Văratec Monastery

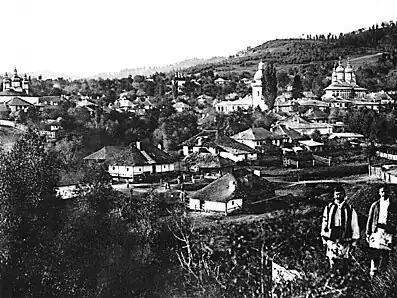
Văratec Monastery – vintage photo from the time 1901–1904. It was made by Alexandru Antoniu (1860–1925) and published in "General Romania album: made of 300 images representing historical and contemporary monuments, picturesque positions, Crown Domains and national costumes with picturesque and historical description" (Dresden, C. G. Röder, 1901–1904).

During the leadership of Mother Eufrosina Lazu (1844–1887), Mother Olimpiada's novice, numerous works took place, in order to expand the monastery: